Lake George Patrol Cabin

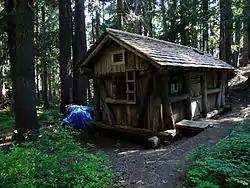

The Lake George Patrol Cabin was built in 1934 by the National Park Service in Mount Rainier National Park as a backcountry patrol station and hiker's shelter. The single-story wood-frame building measures about by . Initially intended as a horse barn, it was converted for ranger accommodation, replacing a 1921 structure. The first cabin survived until 1969, when it was destroyed by a falling tree.